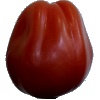
Label: Tomato Heart 1